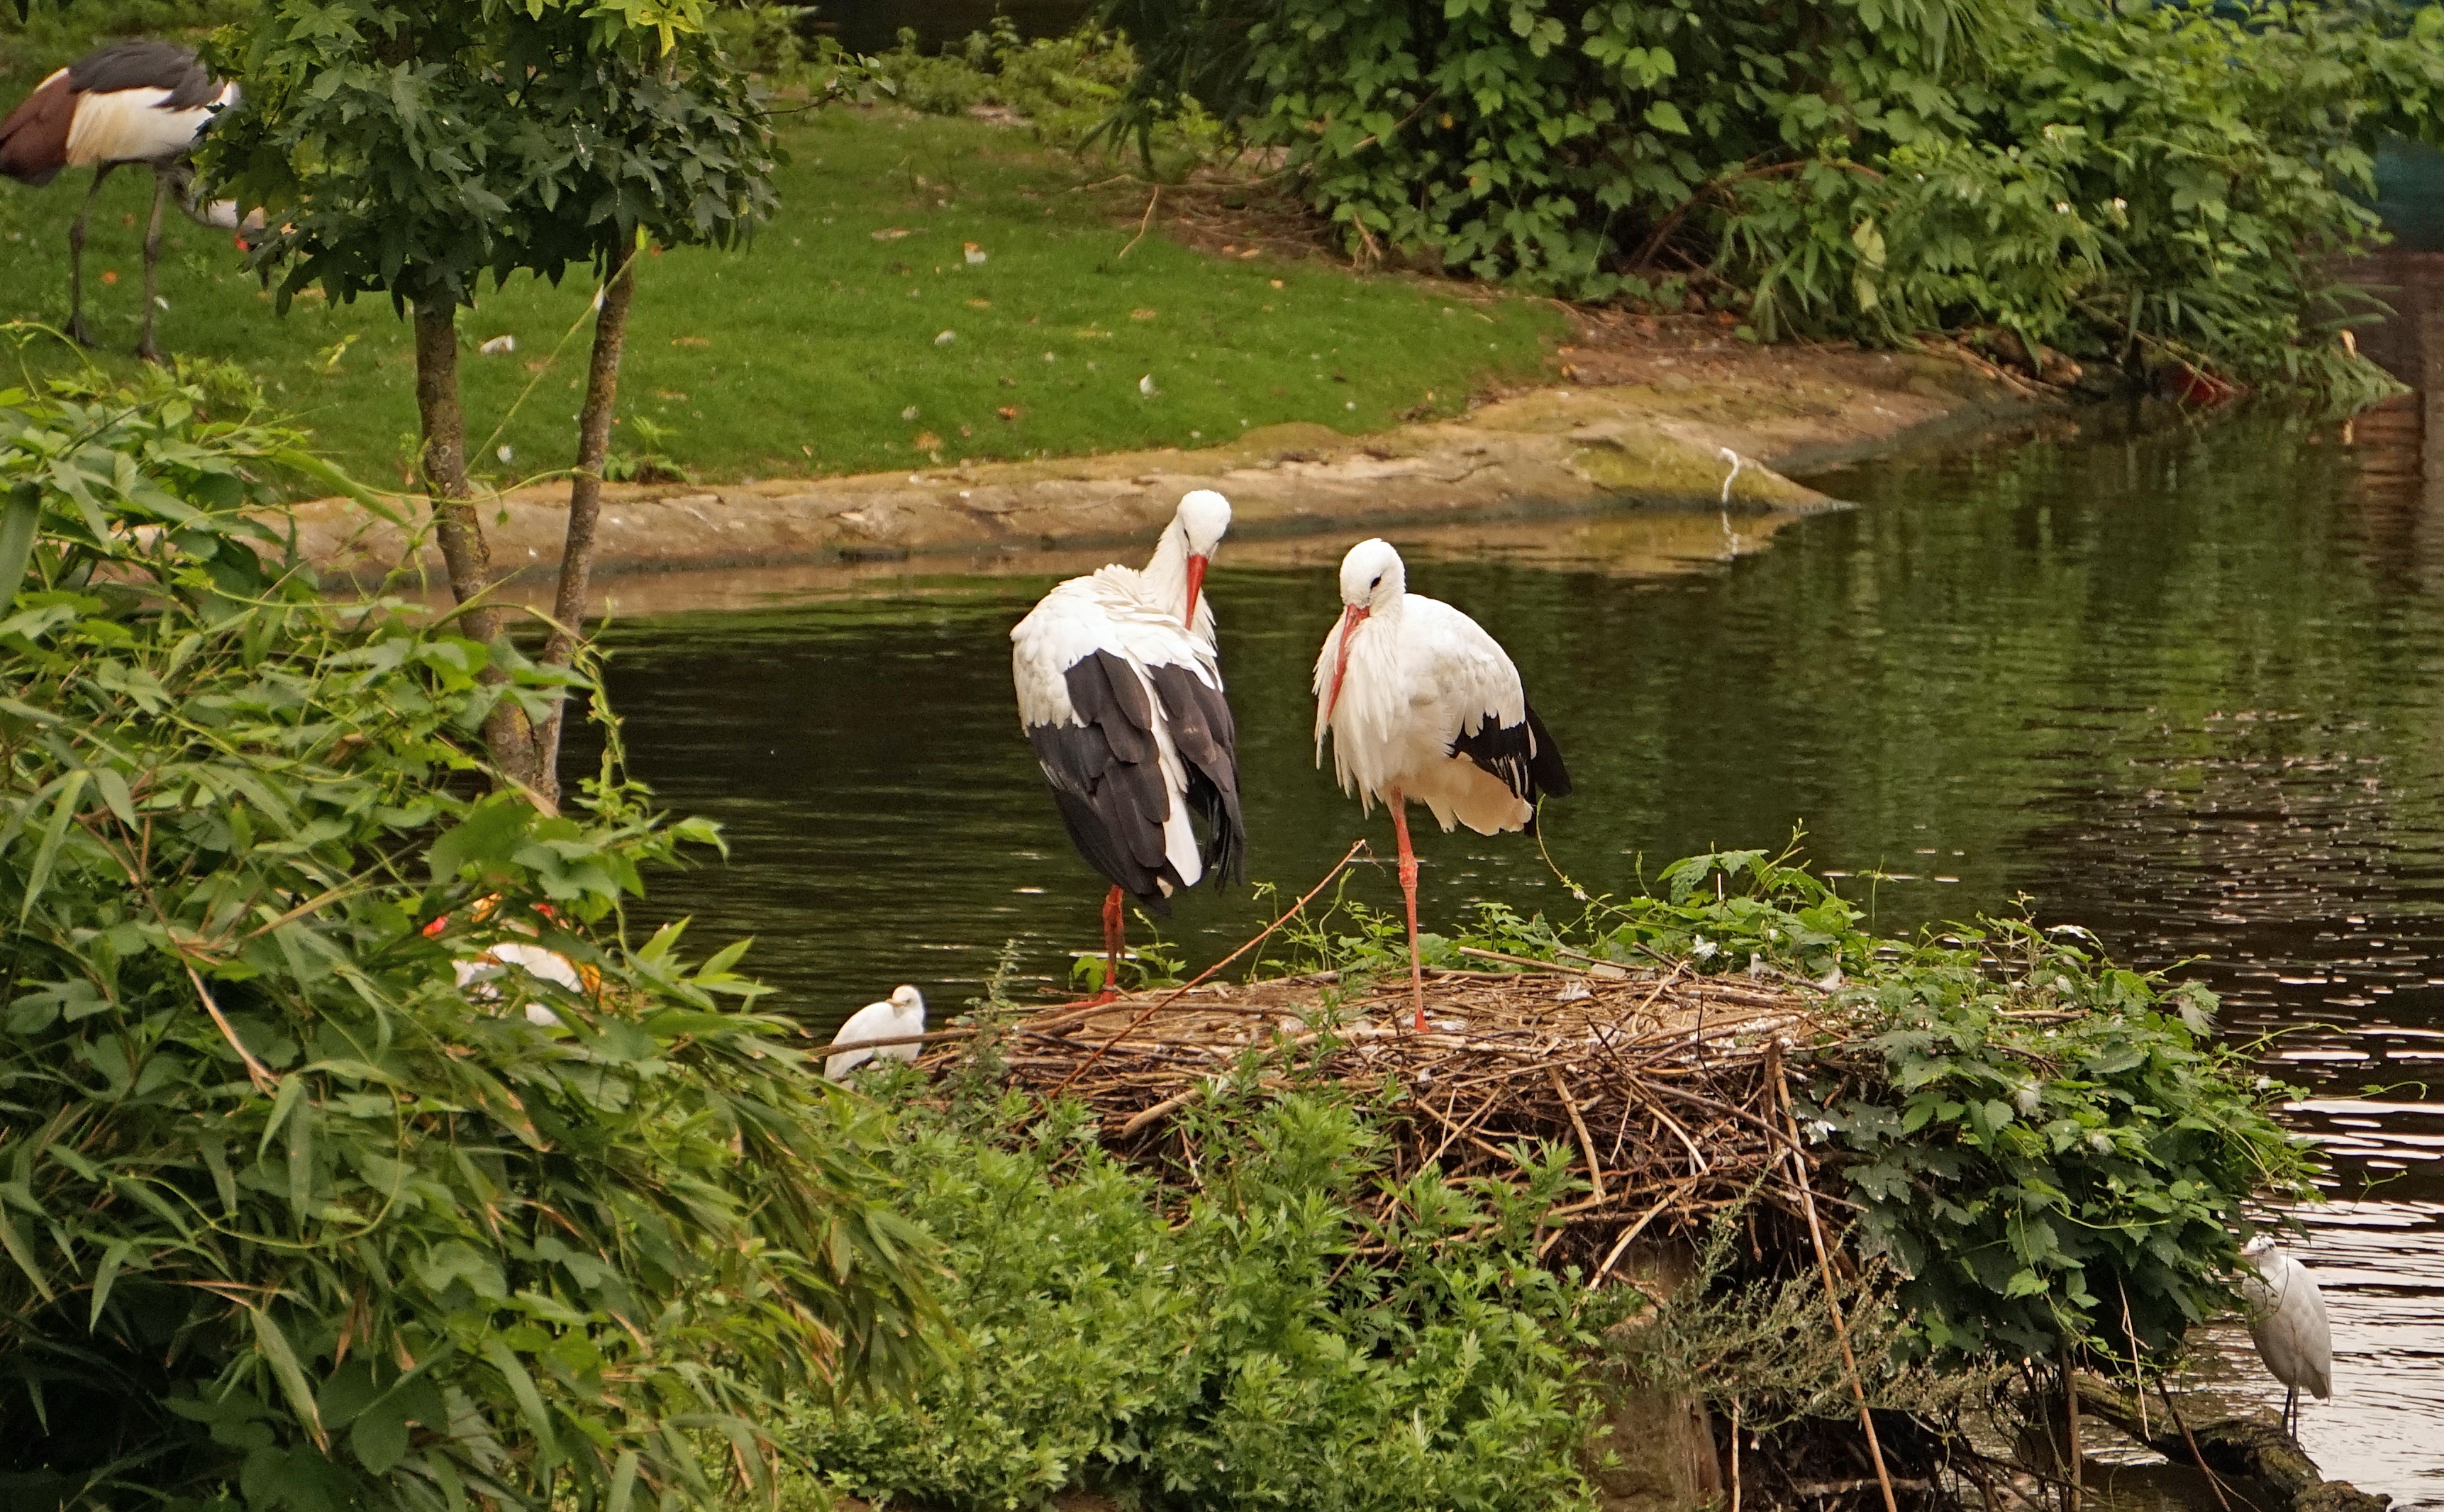
bird, flower, pond, wildlife, zoo, stork, waterway, wetland, nest, water bird, rural area, white stork, rattle stork, storchennest